Dutch diaspora

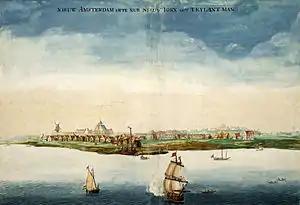
New Amsterdam in 1664

In the Dutch East Indies (now Indonesia), the Dutch heavily interacted with the indigenous population, and as European women were almost non-existent, many Dutchmen married native women. This created a new group of people, the Dutch-Eurasians (Dutch: "Indische Nederlanders") also known as 'Indos' or 'Indo-Europeans'. By 1930, there were more than 240,000 Europeans and 'Indo-Europeans' in the colony. After the Indonesian National Revolution many chose or were forced to leave the country and today about half a million Eurasians live in the Netherlands.